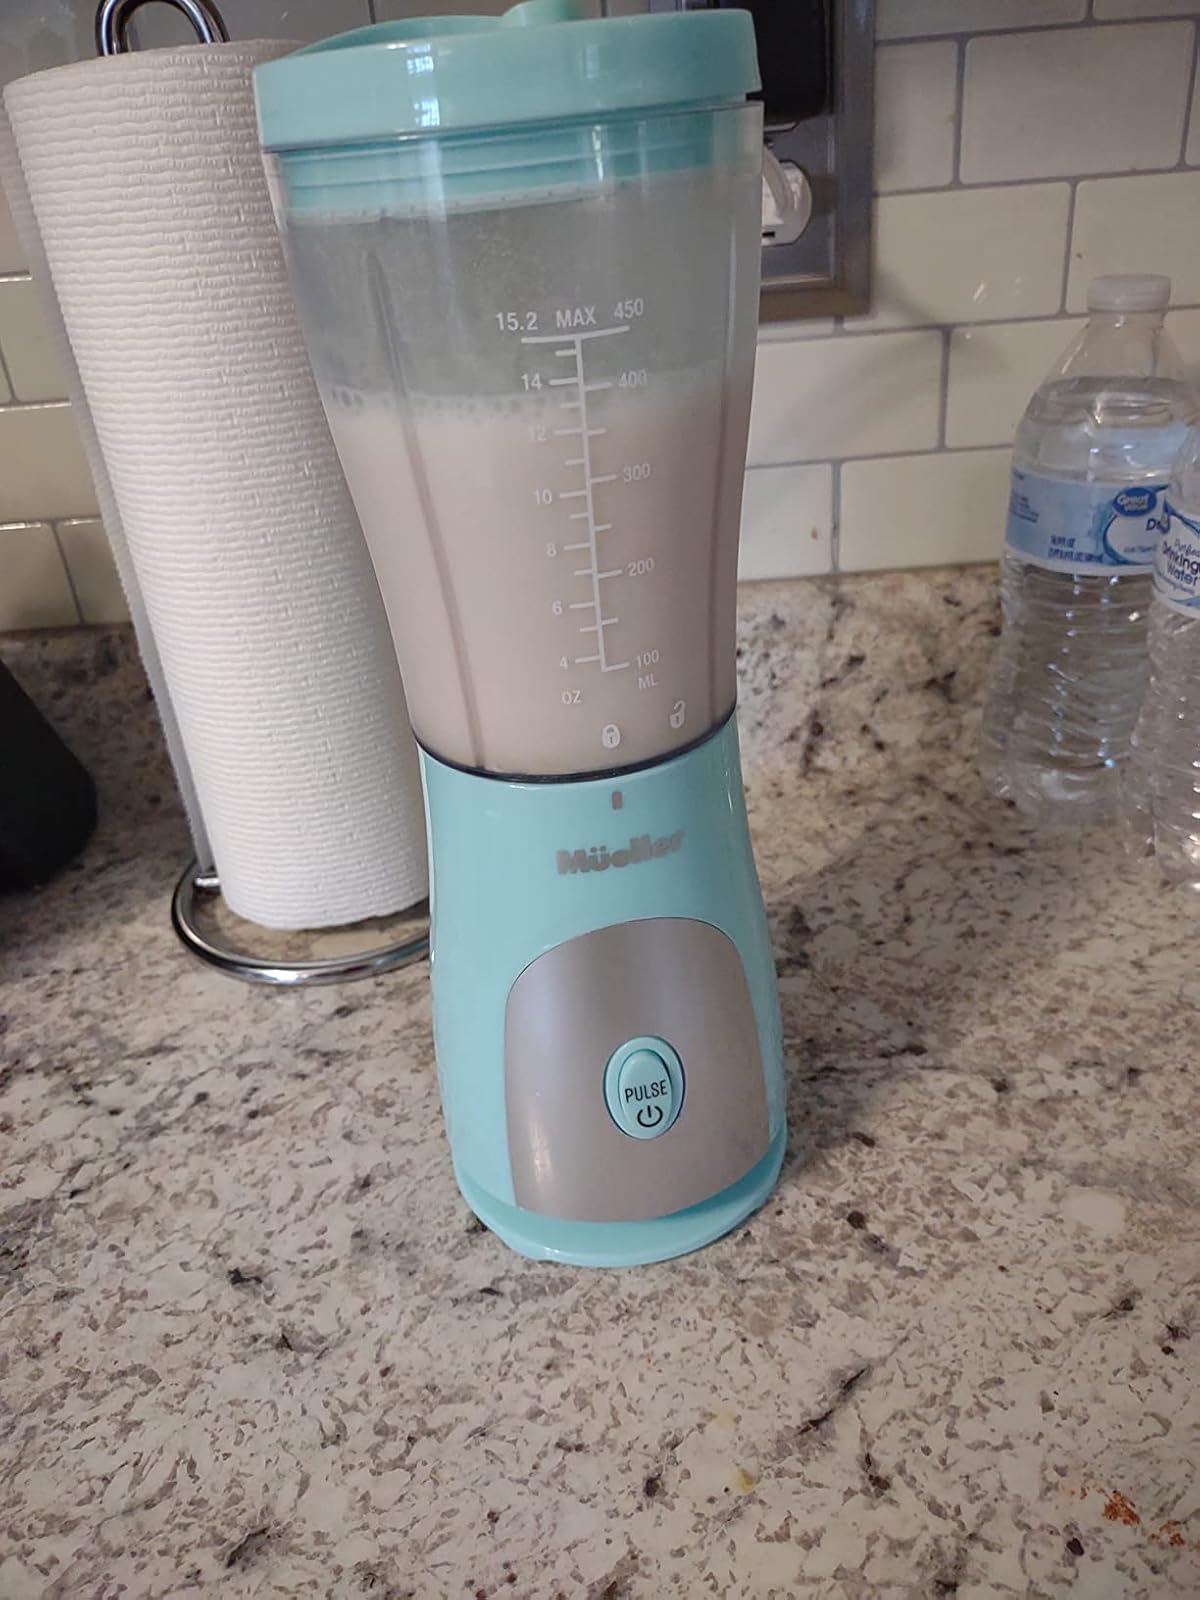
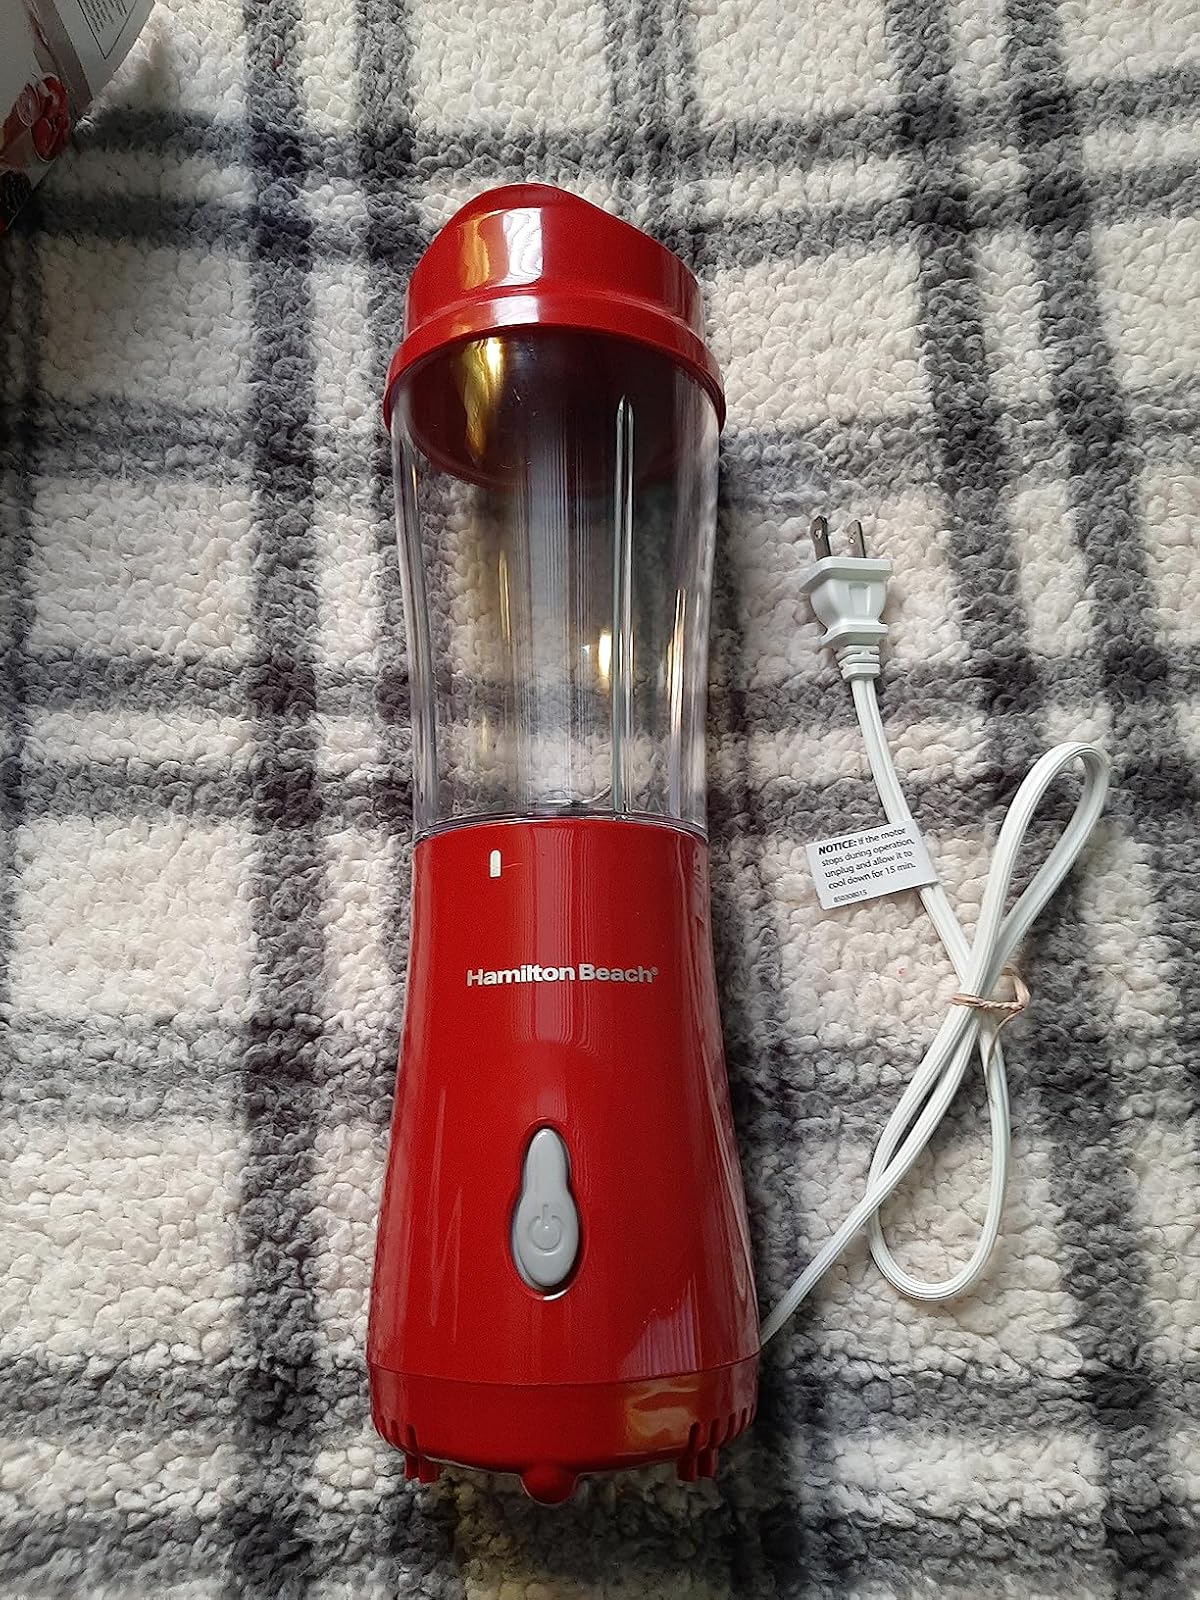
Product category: items_blender
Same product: no